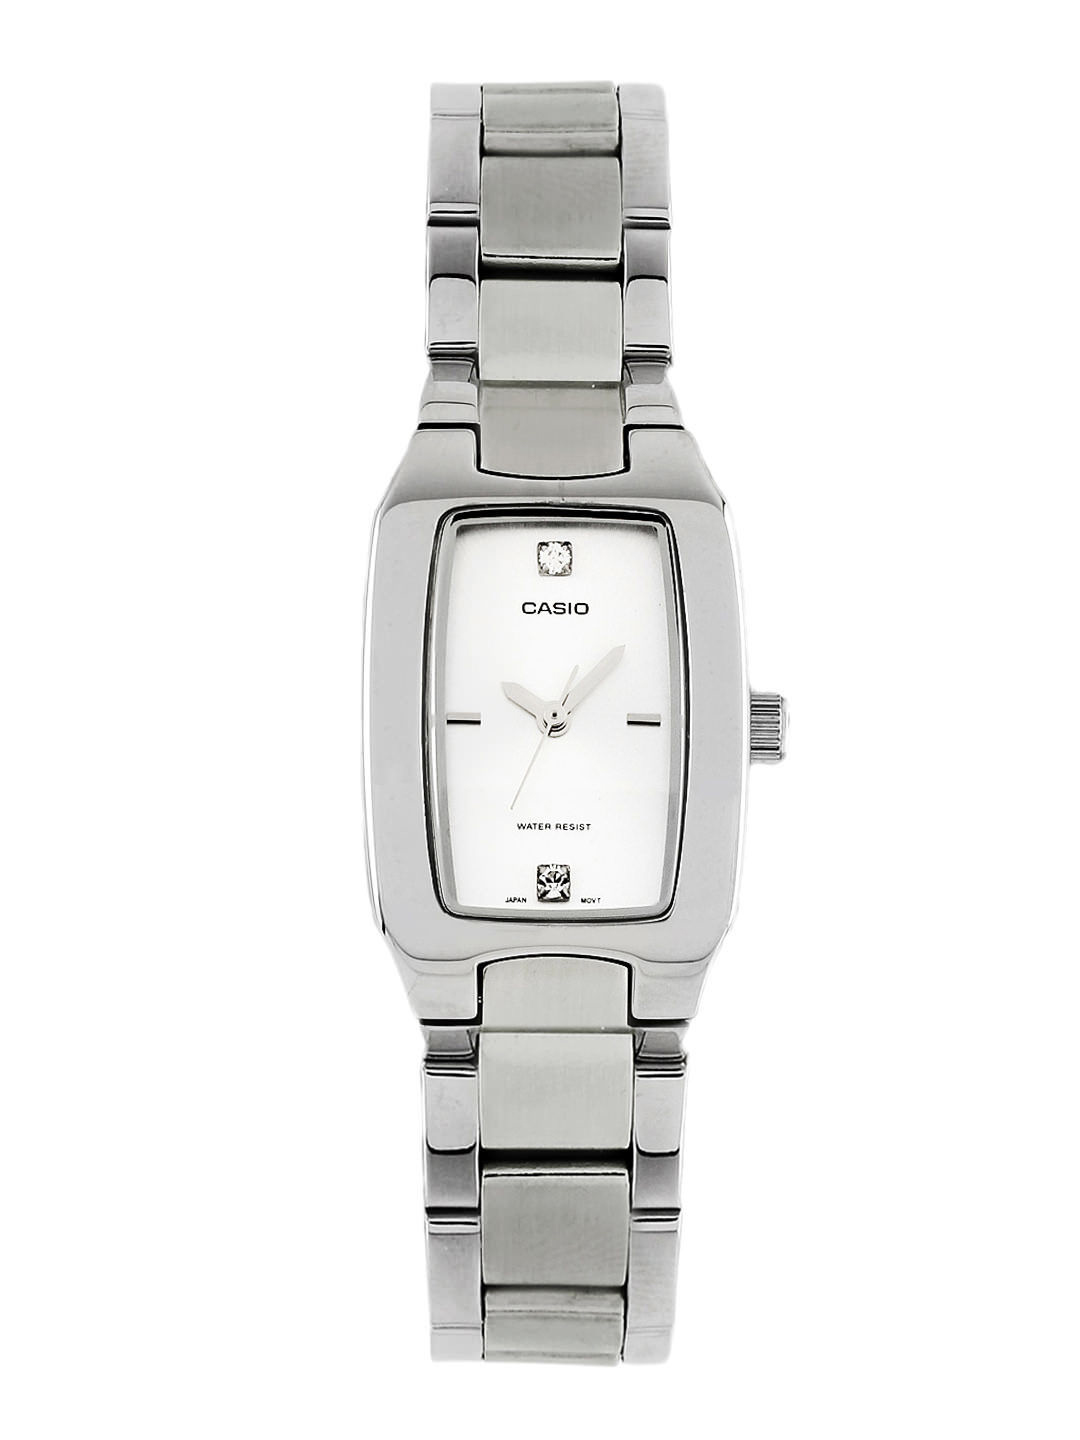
Casio Enticer Women White Dial Watch LTP-1165A-7C2DF(A265)
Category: Accessories / Watches / Watches
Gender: Women
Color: White
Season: Winter 2016
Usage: Casual